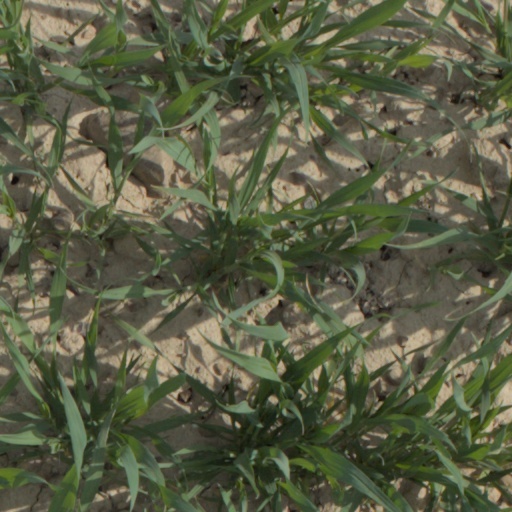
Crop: wheat